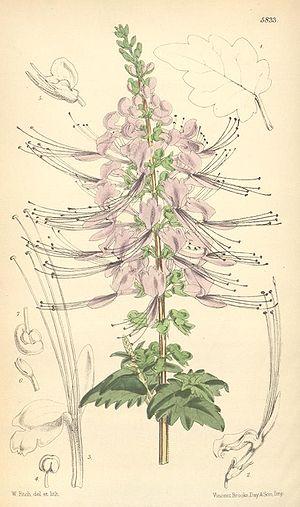
Orthosiphon est un genre de plantes de la famille des Lamiaceae.